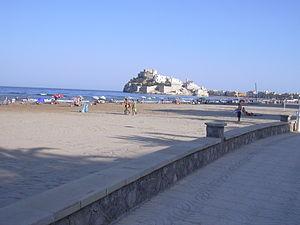
Plage de Peñíscola, dans la province de Castellón (Espagne).
La plage Nord de Peníscola est une plage formée de deux zones parfaitement délimitées : la zone sud, avec quasi deux kilomètres de sable fin et doré, qui est la traditionnelle plage Nord, avec un faible dénivelé et la zone nord, jusqu'à la limite de Benicarló, traditionnellement une plage de galets, qui a été renforcée et reconstituée.